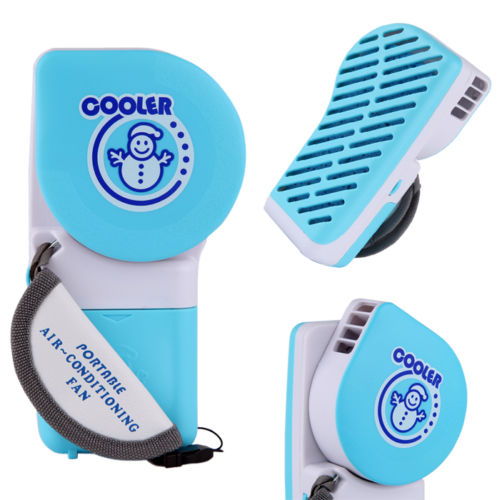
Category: fan